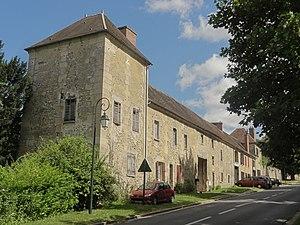
Ancien château,avenue Émile-Henriot.
Nesles-la-Vallée est une commune française située dans le département du Val-d'Oise en région Île-de-France. C'est une commune du parc naturel régional du Vexin français.